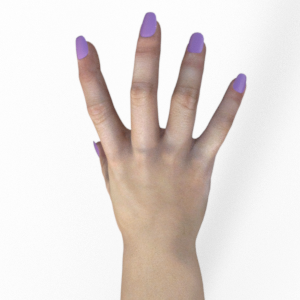
Label: paper